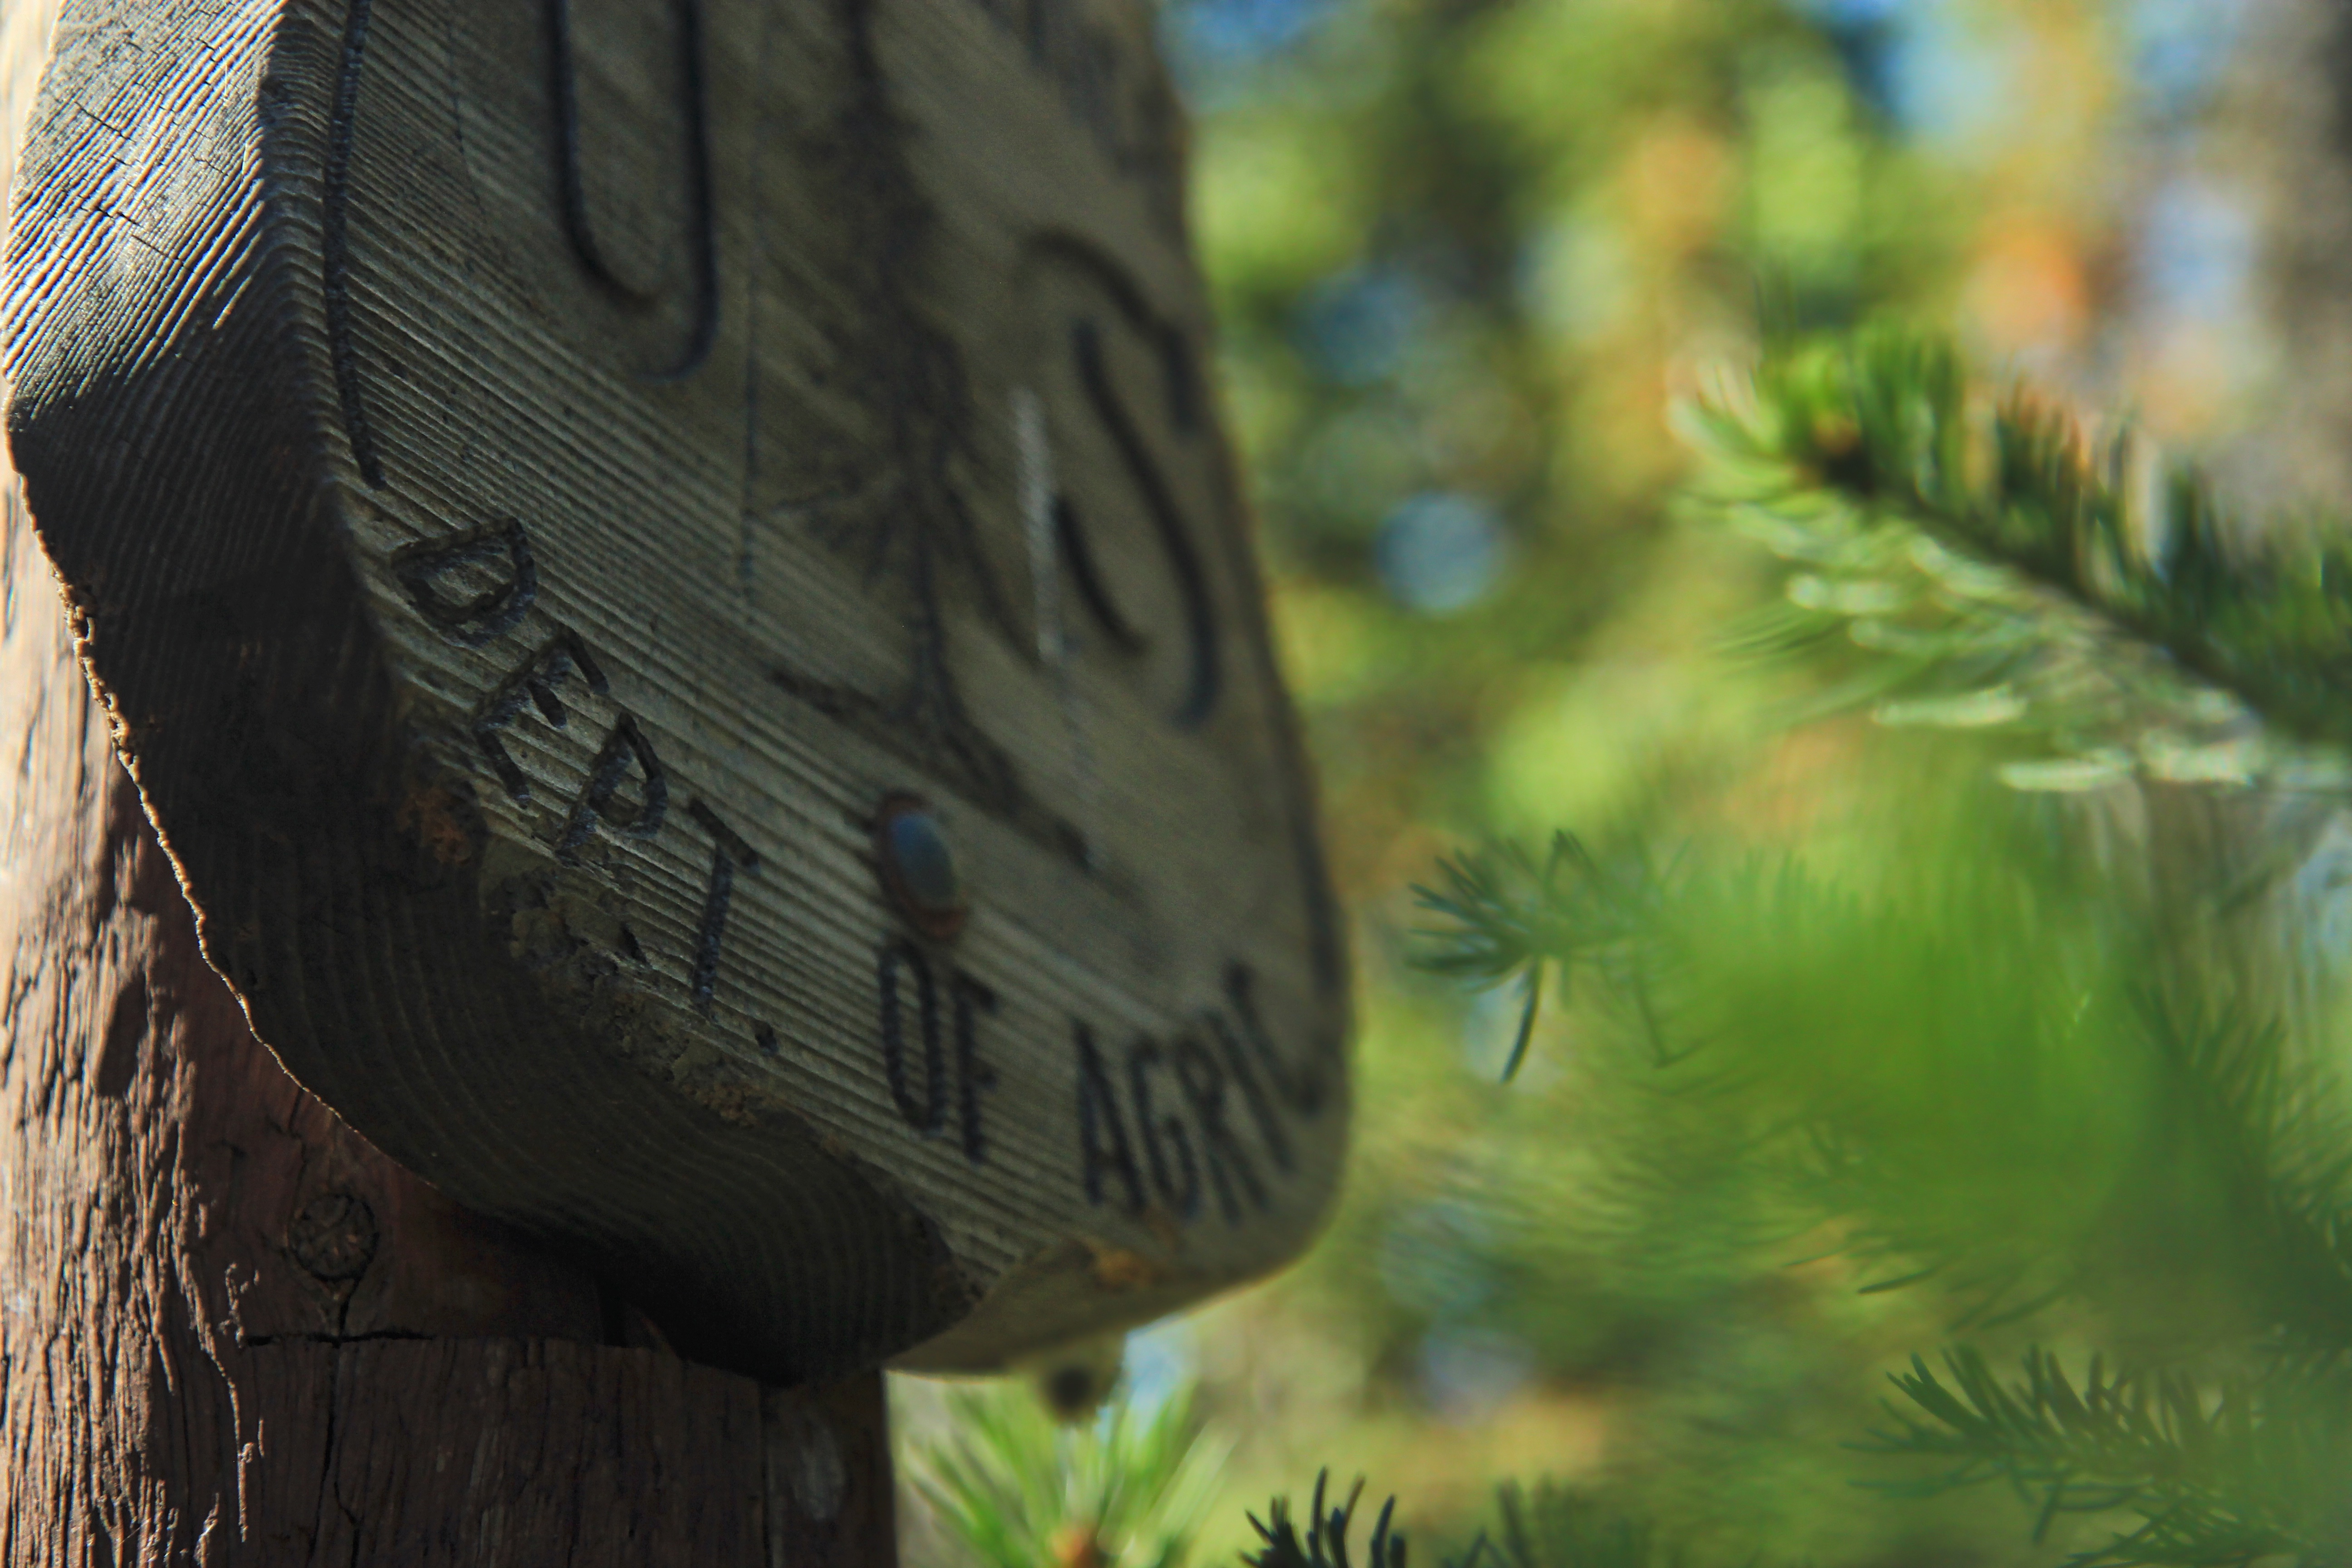
tree, nature, grass, light, blur, wood, sunlight, leaf, flower, environment, sign, green, symbol, macro, close up, leaves, outdoors, focus, spruce, daylight, woody plant, carved wood